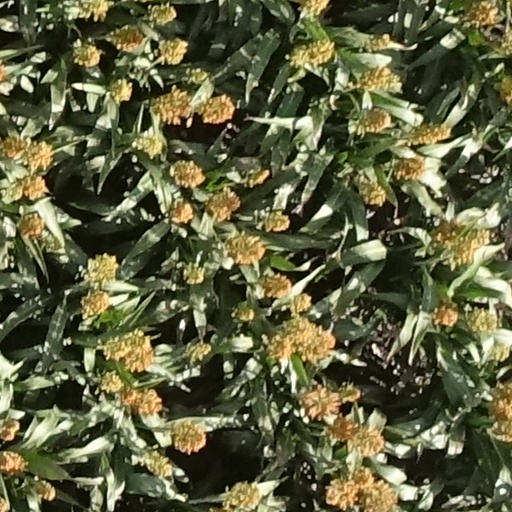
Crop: sorghum